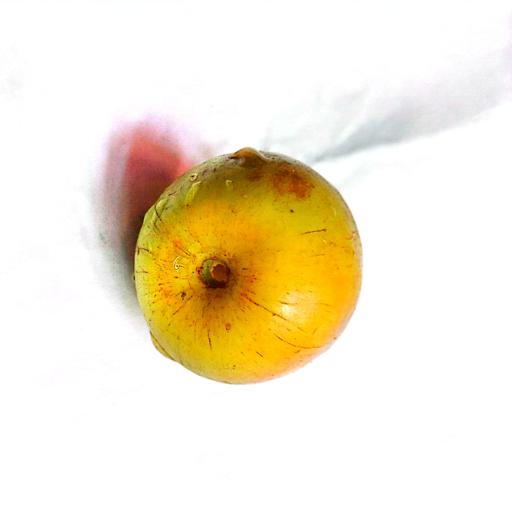
Label: healthy